Villa Medici

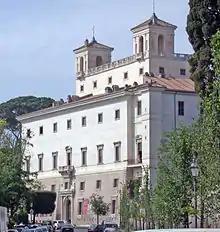
Villa Medici seen from the "Piazza Trinità dei Monti" above the Spanish Steps.

Among the striking assemblage of Roman sculptures in the villa were some one hundred seventy pieces bought from two Roman collections that had come together through marriage, the Capranica and the della Valle collections. An engraving detailing the arrangement of statues before 1562 was documented by Galassi Alghisi. Three works that arrived at the Villa Medici under Cardinal Fernando, ranked with the most famous in the city: the "Niobe Group" and the "Wrestlers", both discovered in 1583 and immediately purchased by Cardinal Ferdinando, and the "Arrotino". When the Cardinal succeeded as Grand Duke of Tuscany in 1587, his elder brother having died, he satisfied himself with plaster copies of his Niobe Group, in full knowledge of the prestige that accrued to the Medici by keeping such a magnificent collection in the European city whose significance far surpassed that of their capital. The Medici lions were completed in 1598, and the Medici Vase entered the collection at the Villa, followed by the Venus de' Medici by the 1630s; the Medici sculptures were not removed to Florence until the eighteenth century. Then, the antiquities from the Villa Medici formed the nucleus of the collection of antiquities in the Uffizi, and Florence began to figure on the European Grand Tour.